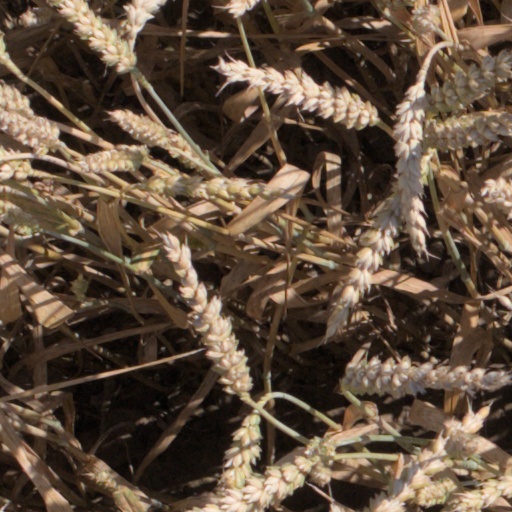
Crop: wheat